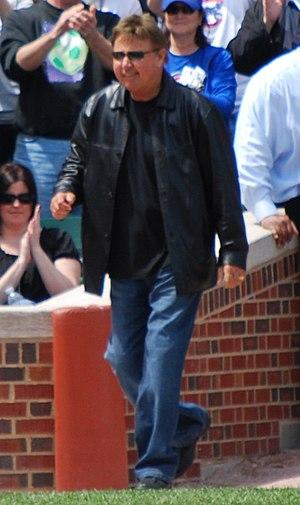
Ron Santo, né Ronald Edward Santo le 25 février 1940 à Seattle, et mort le 3 décembre 2010 à Scottsdale, est un joueur américain de baseball qui a évolué dans les ligues majeures de 1960 à 1974. Il a été un joueur étoile avec les Cubs de Chicago dans la plus grande partie des saisons qu'il a passées avec l'équipe, de 1960 à 1973. Il a complété sa carrière avec l'autre équipe de Chicago, les White Sox, en 1974.